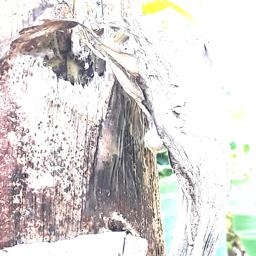
Label: PSEUDOSTEM WEEVIL